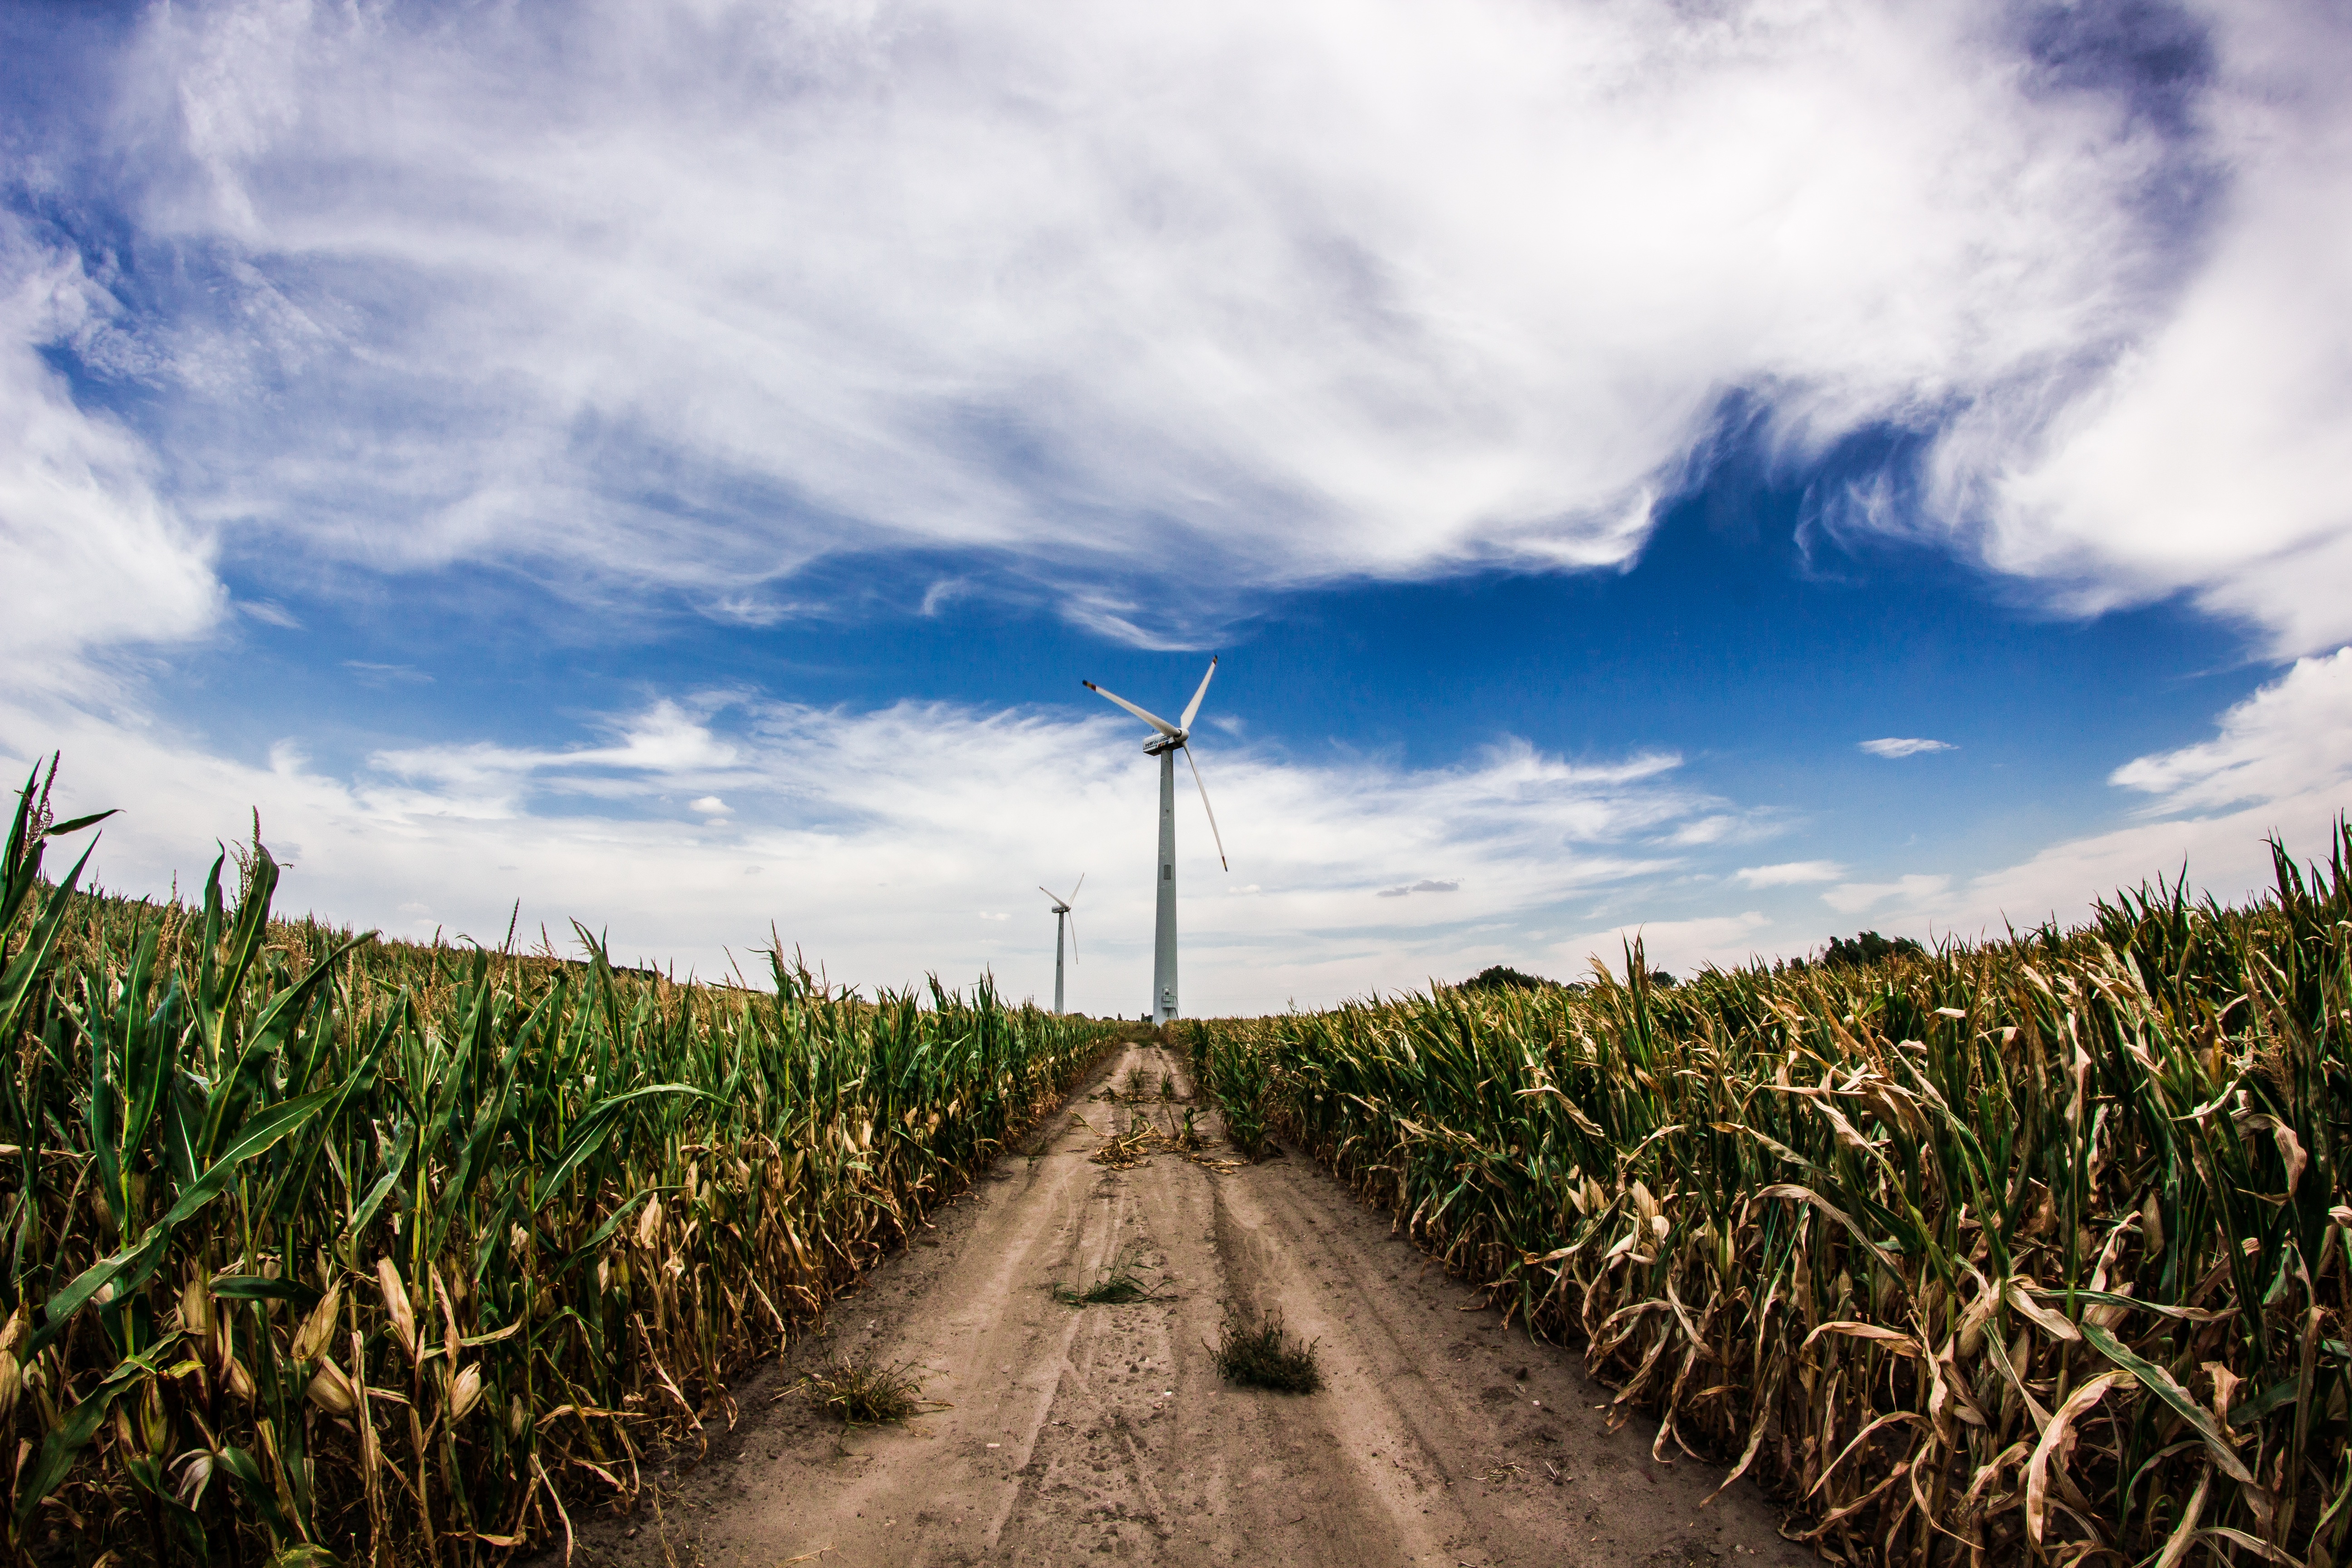
landscape, nature, grass, horizon, cloud, structure, sky, technology, track, field, farm, prairie, countryside, sunlight, windmill, wind, dirt road, environment, rural, harvest, equipment, crop, corn, soil, electricity, agriculture, turbine, generator, energy, alternative, power, crops, plantation, propeller, generation, rural area, renewable, paddy field, grass family